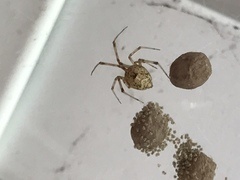
Species: Parasteatoda_tepidariorum